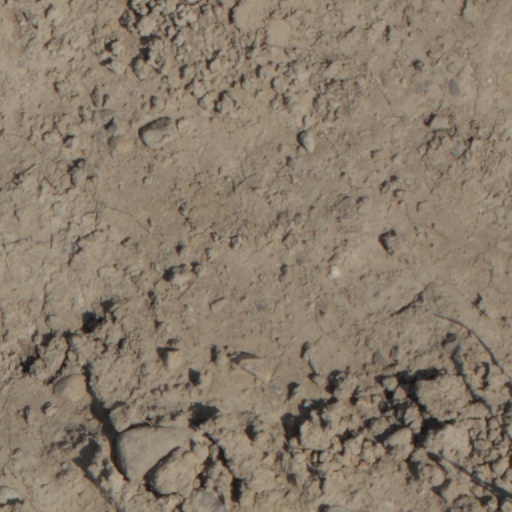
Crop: wheat